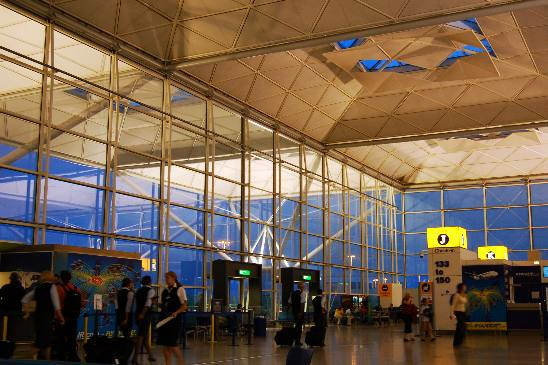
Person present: Yes